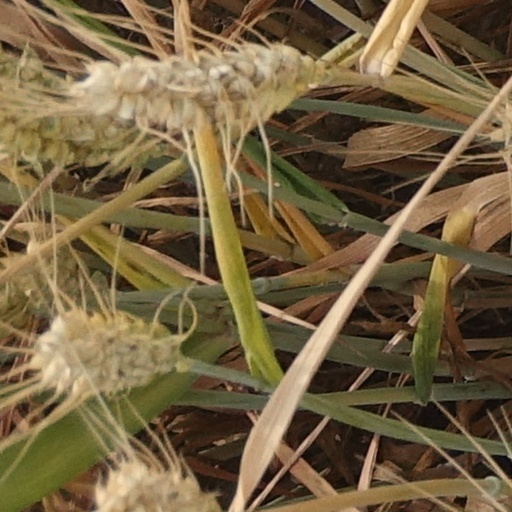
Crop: wheat